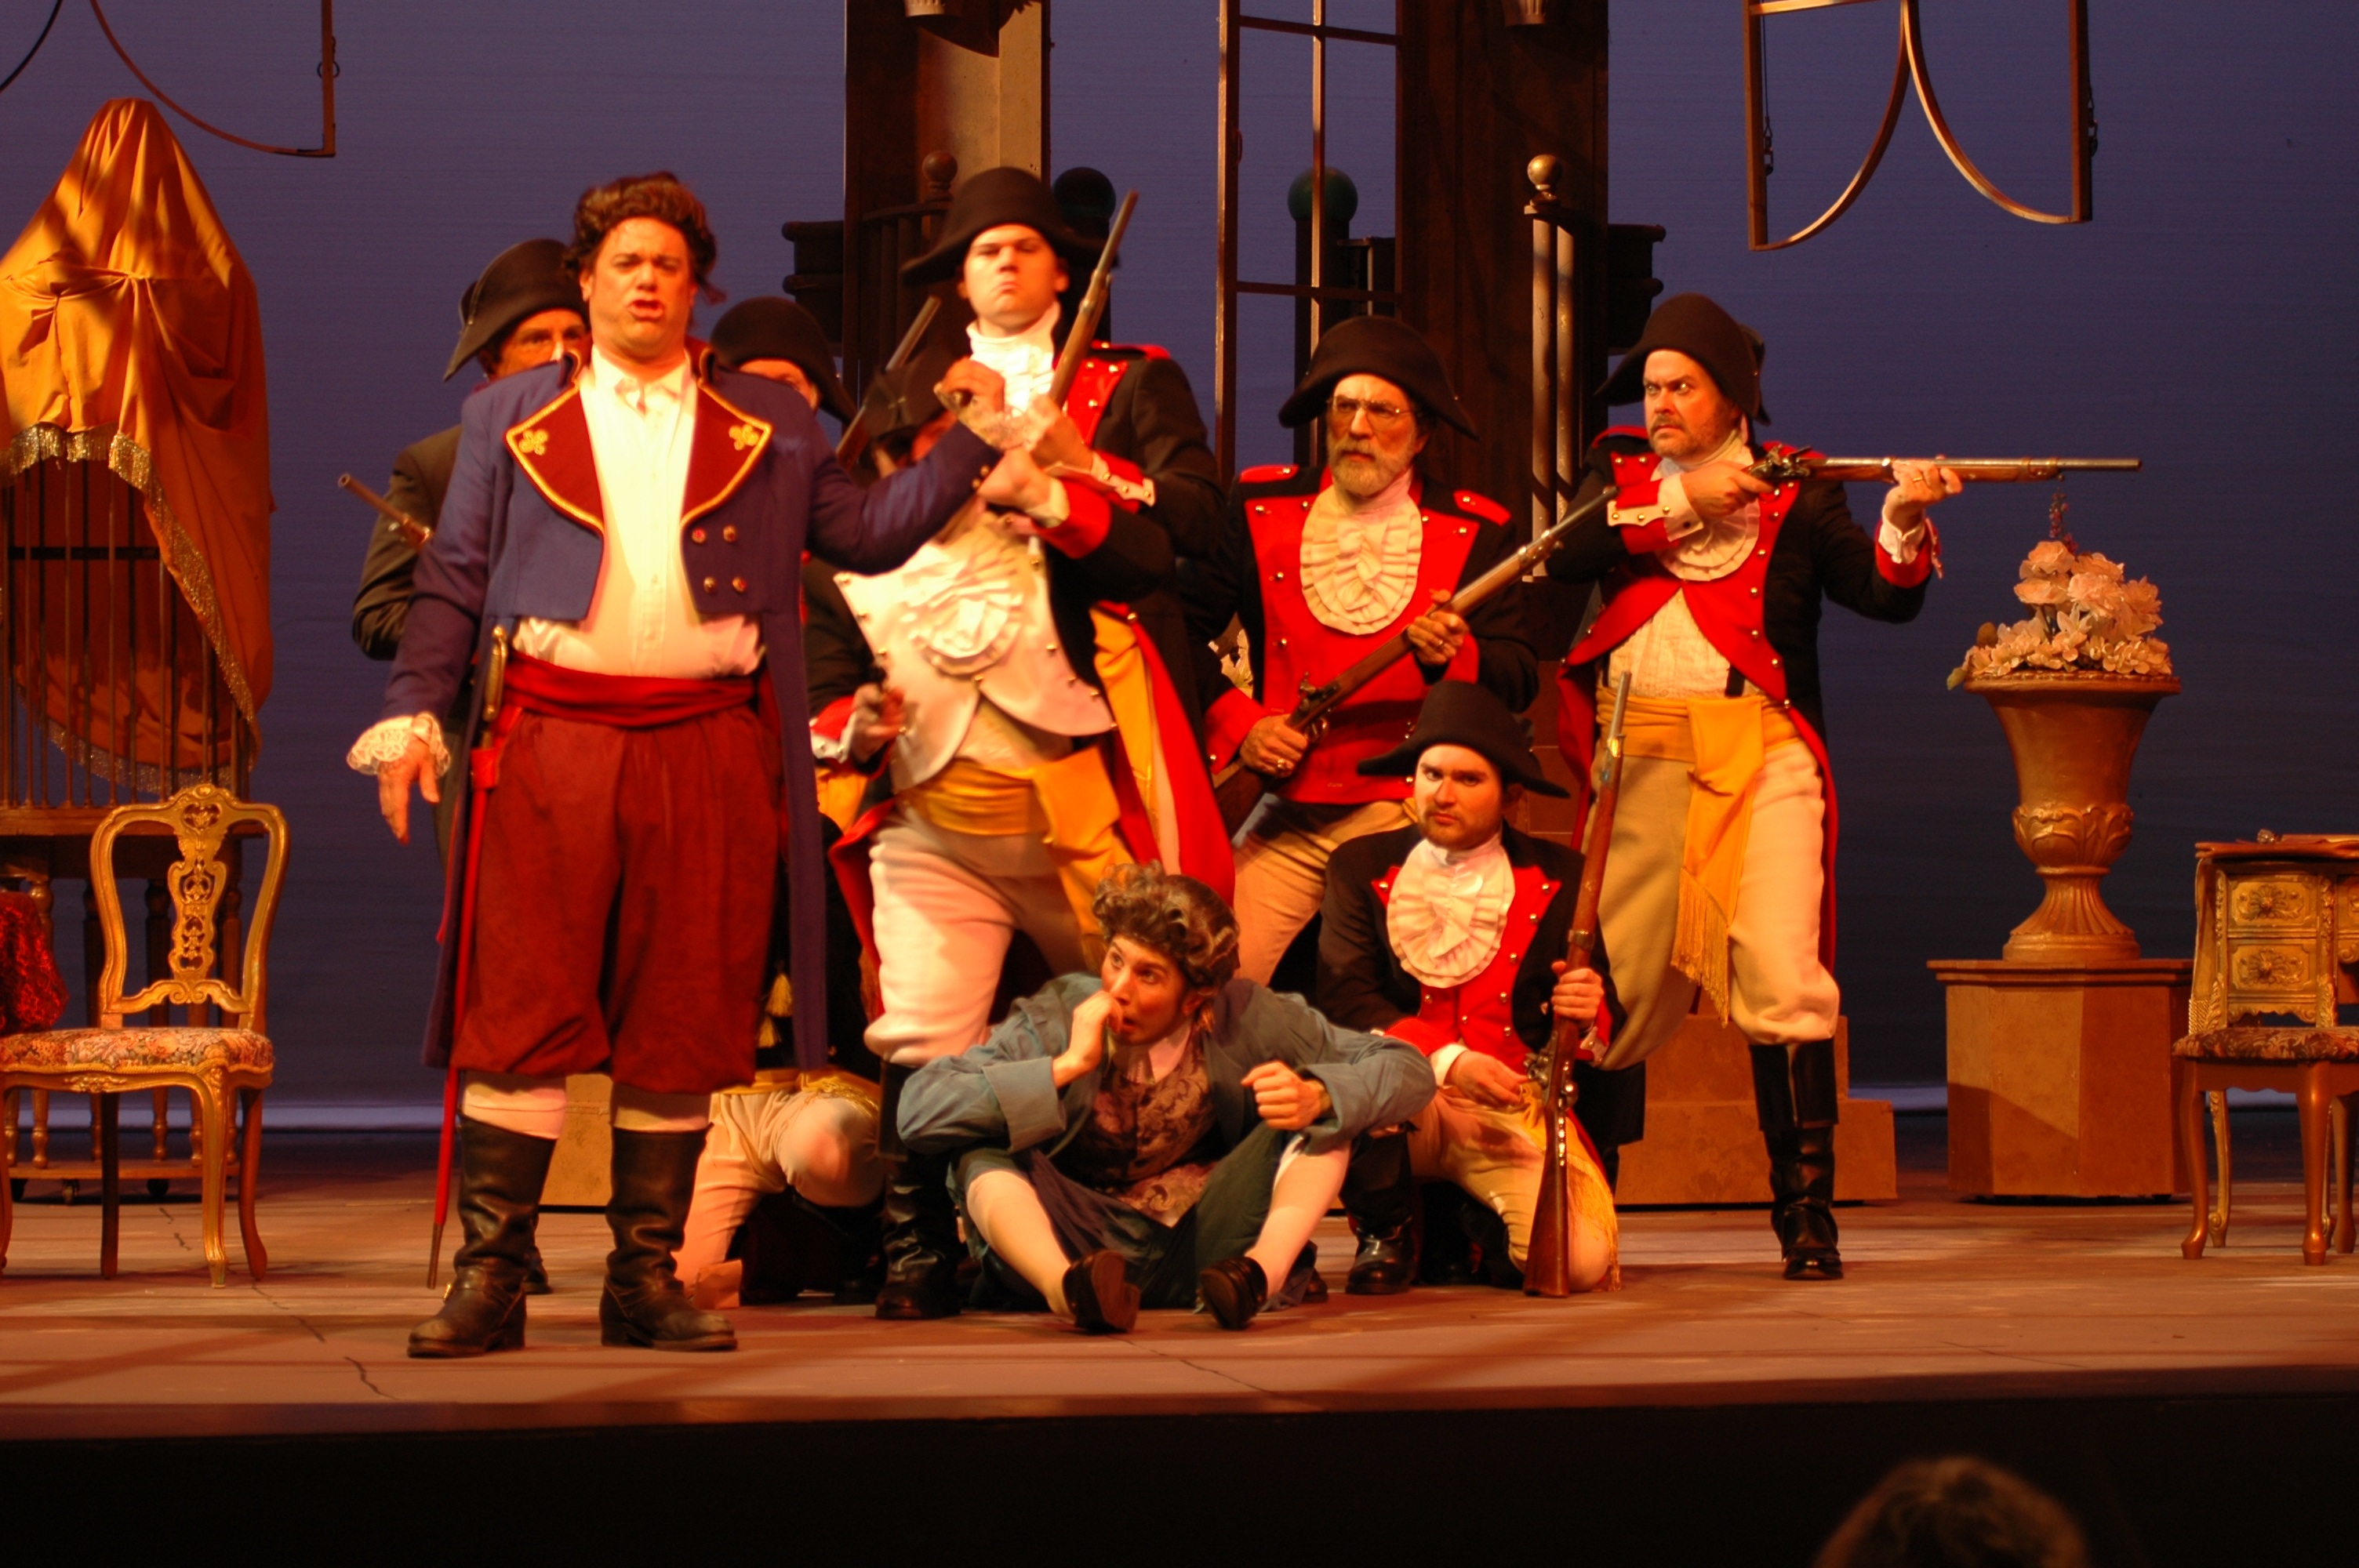
dance, opera, chicago, perform, performance art, performing, theatre, stage, sports, musical, performance, seville, theater, cast, entertainment, barber, performing arts, dupage, musical theatre